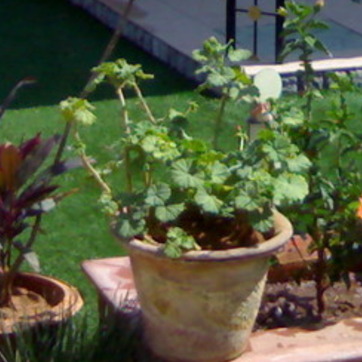
Material: foliage